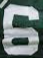
Number: 6